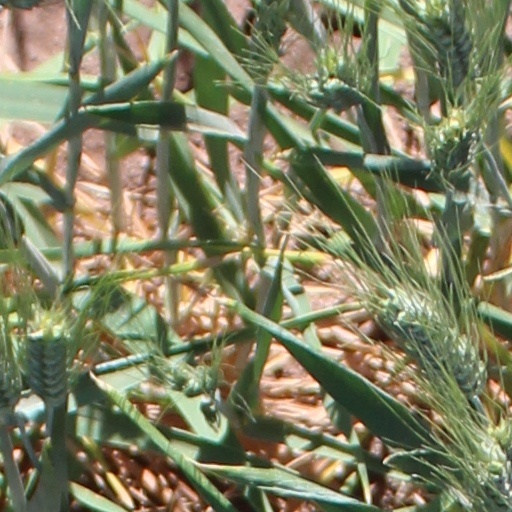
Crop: wheat